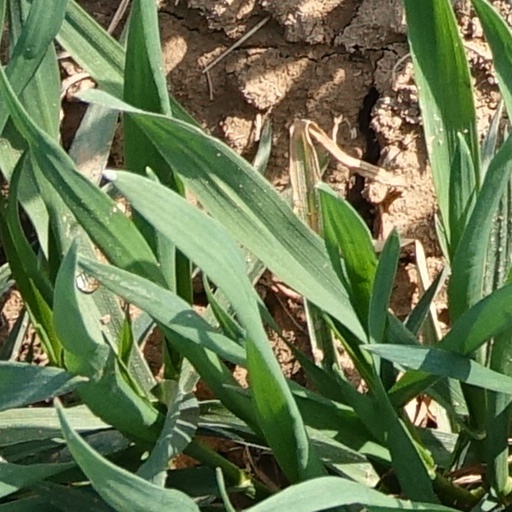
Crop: wheat